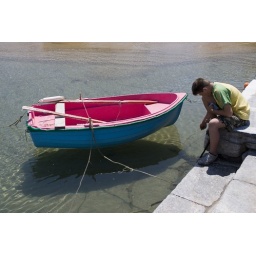
The boy fishing by the pink boat - 20080501_0024edcr